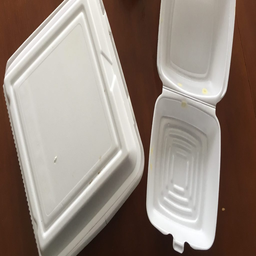
Label: paper